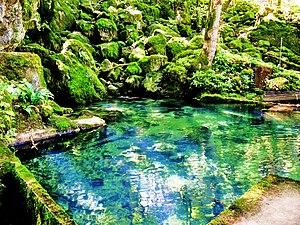
Bassin de la petite source de la Cuisance. Les Planches-près-Arbois. Jura.